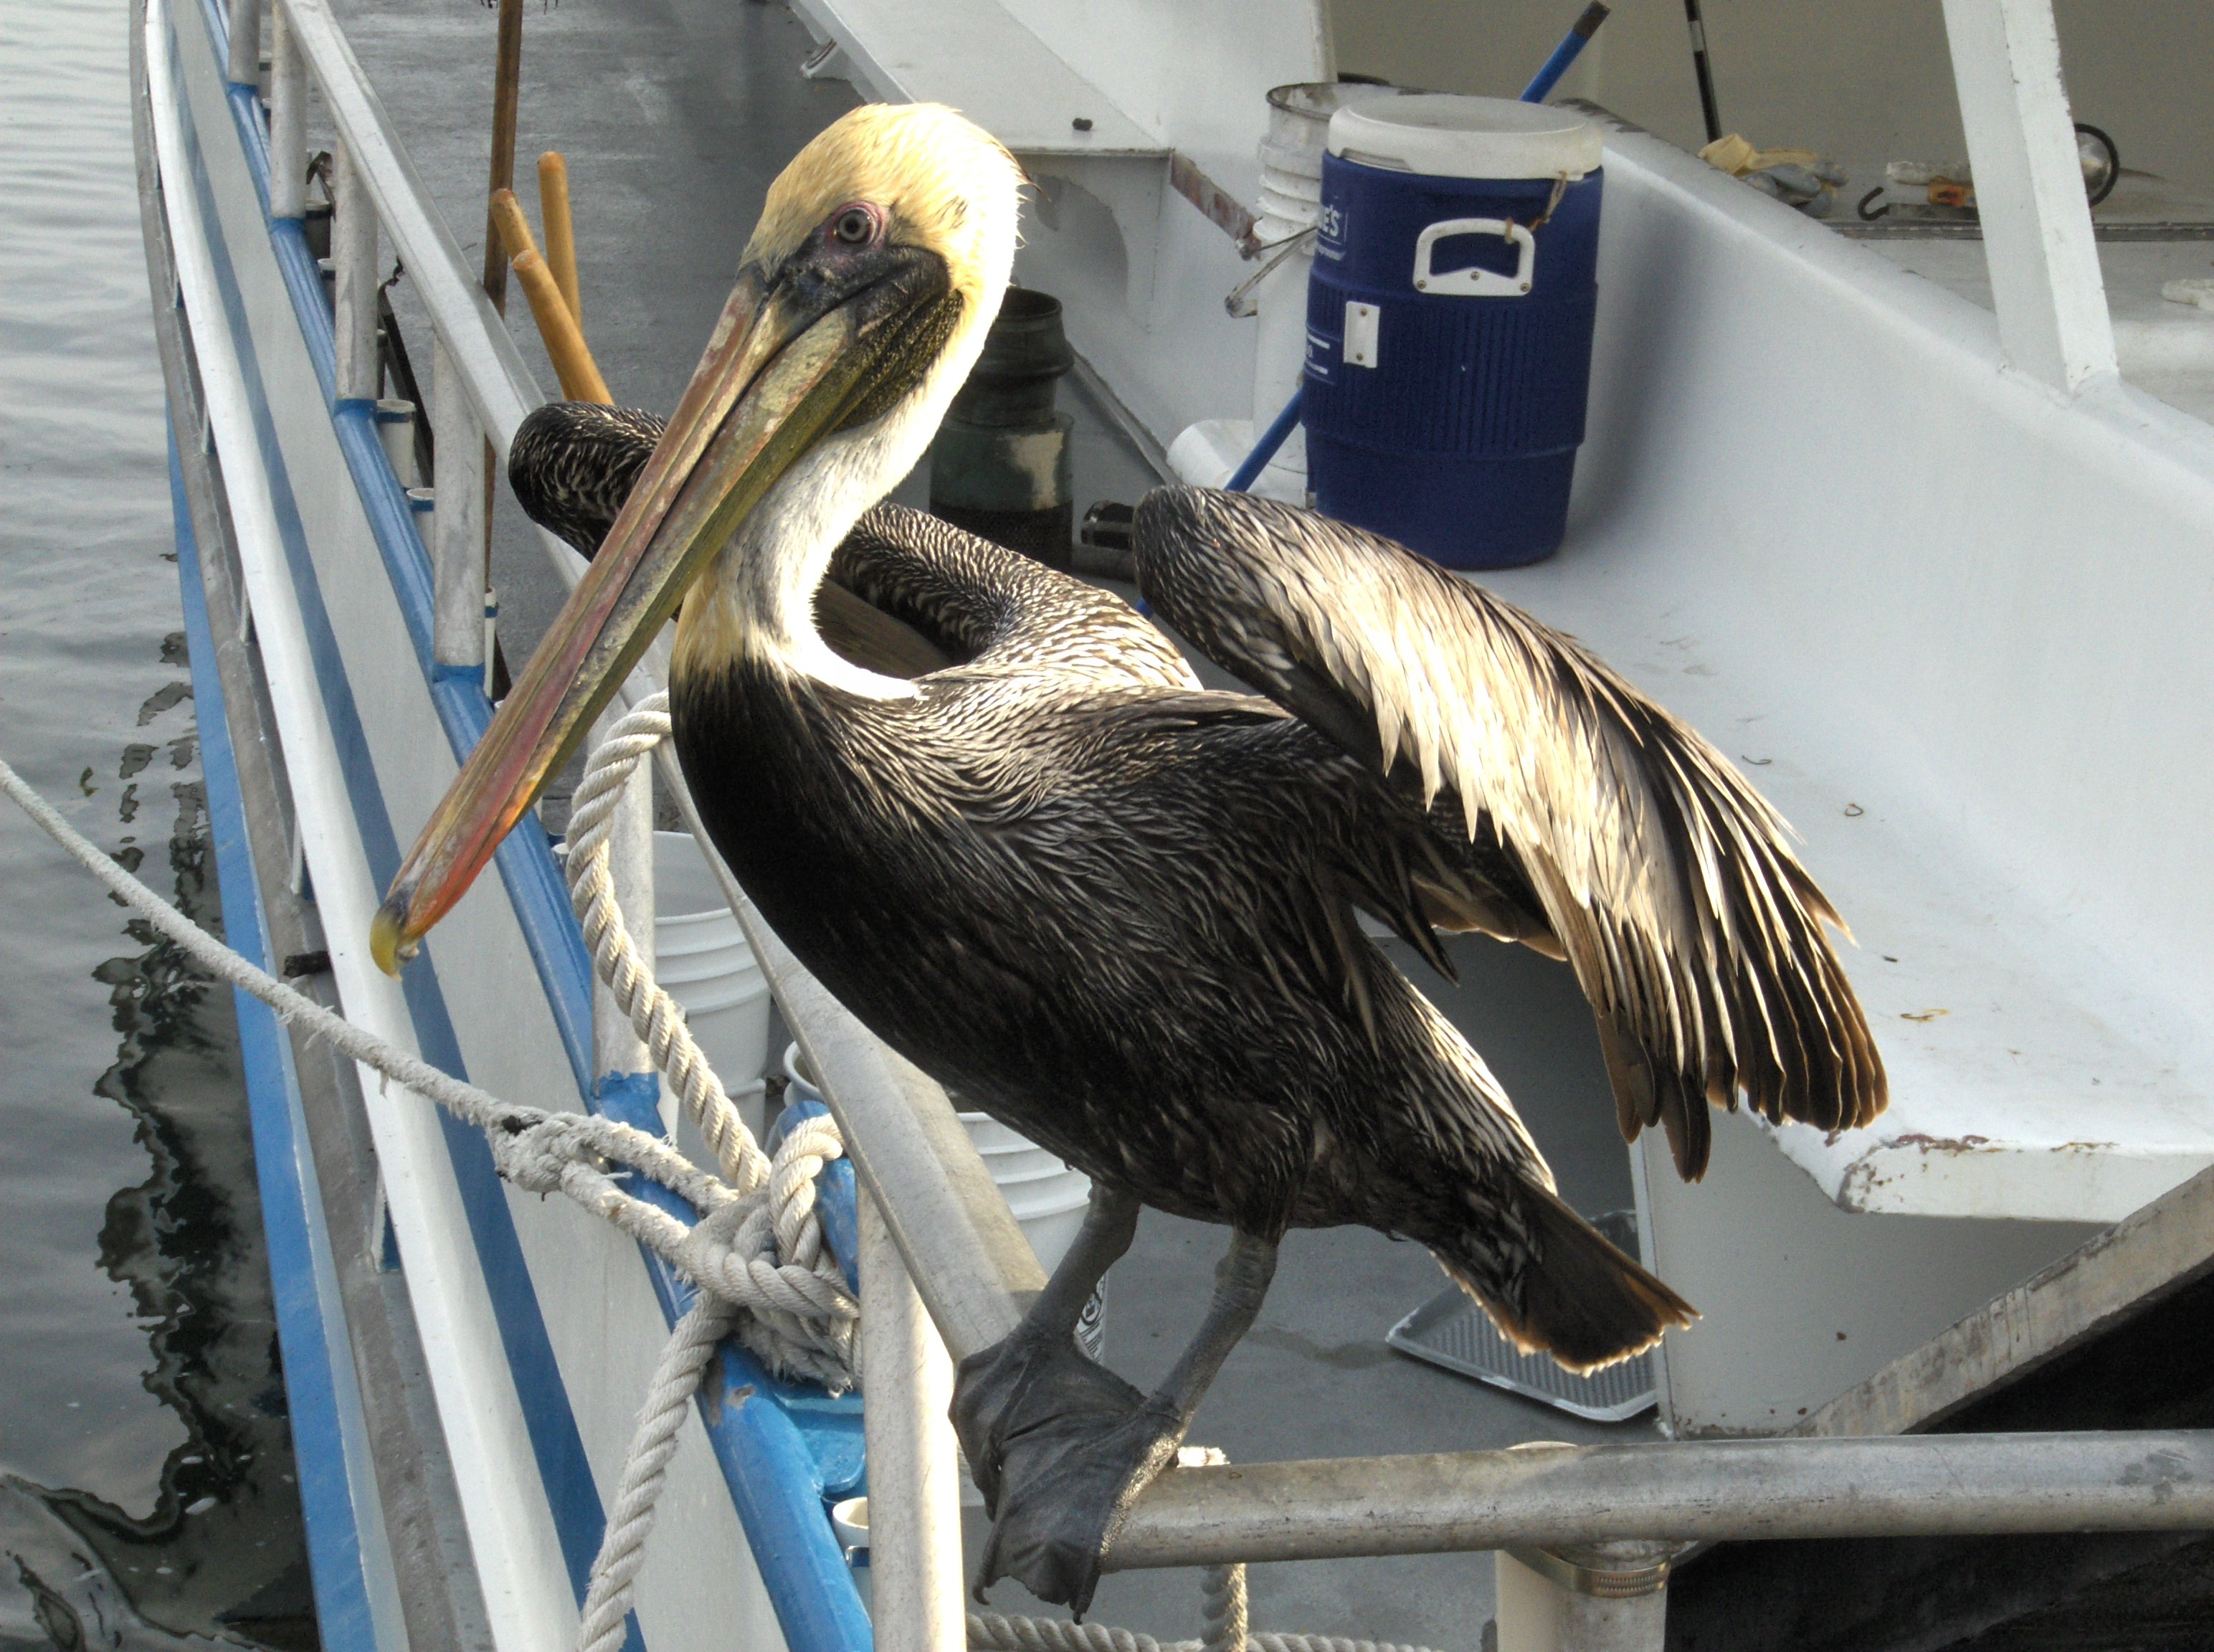
nature, bird, wing, pelican, seabird, beak, fauna, vertebrate, water bird